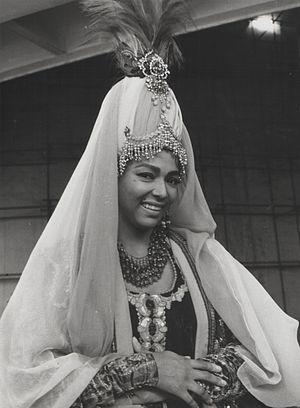
La Fabuleuse Aventure de Marco Polo est un film afghano-égypto-franco-italo-yougoslave coréalisé par Denys de La Patellière et Noël Howard, sorti en 1965.